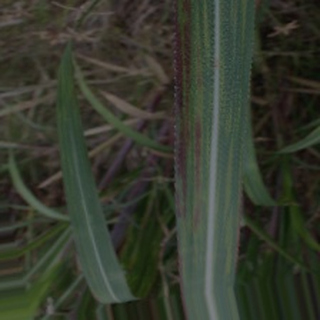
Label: sugarcane_bacterial_blight